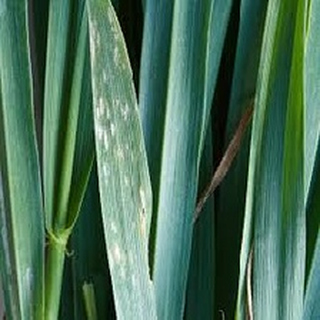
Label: wheat_mildew